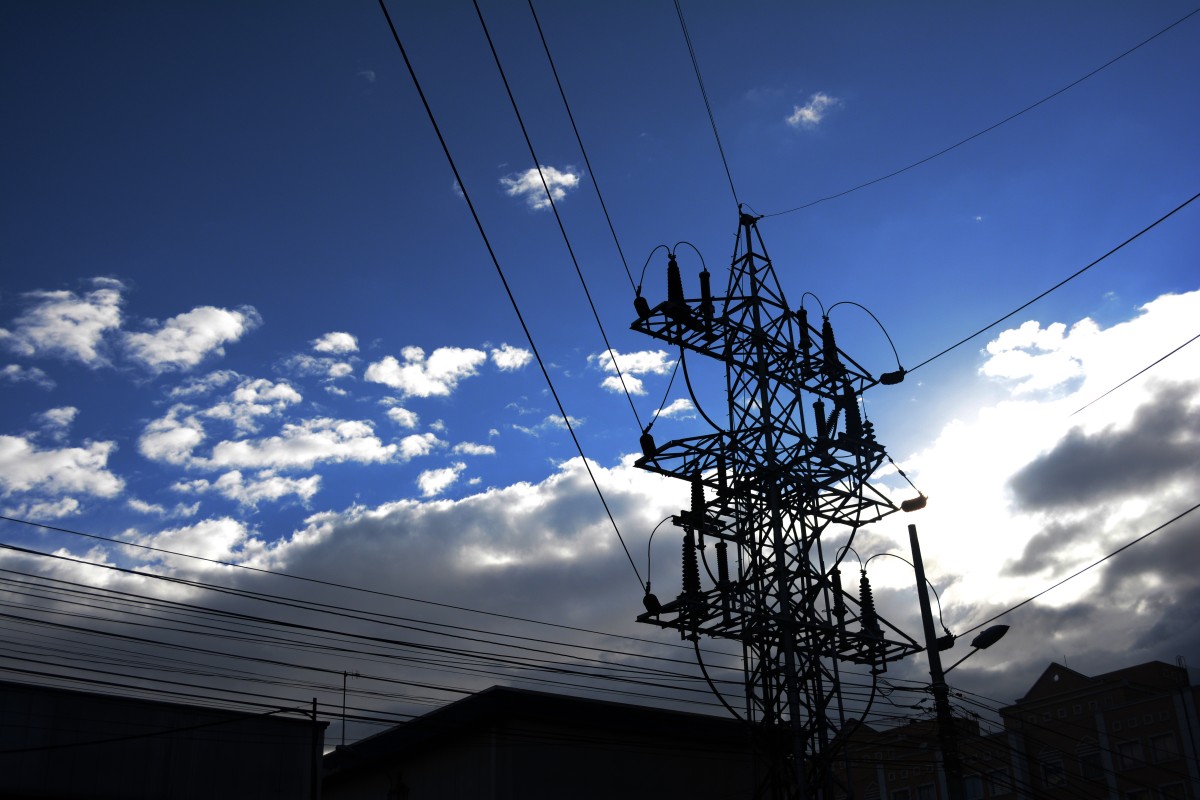
Tags: cloud, sky, sunlight, mast, blue, electricity, energy, transmission tower, outdoor structure, electrical supply